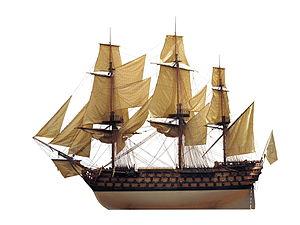
Cette page donne la liste des vaisseaux construits par la France du XVIIᵉ siècle au XIXᵉ siècle.
L'histoire de la marine française de 1715 à 1789 confirme que la Marine française est désormais une force permanente après le difficile enracinement du XVIIᵉ siècle. Réduite à peu de chose en 1715, la Marine royale se reconstruit lentement dans les années 1720-1740 et se montre même très innovante pour tenter de compenser la supériorité de la Royal Navy issue des dernières guerres louis-quatorziennes. Louis XV, qui reprend la politique de paix avec l’Angleterre héritée de la période de la Régence, n’accorde pas à sa flotte la totalité des crédits que lui demandent régulièrement ses ministres ce qui fait plafonner le nombre de vaisseaux, maintient un déficit en frégates et limite souvent à peu de chose l’entraînement à la mer.
Le Commerce de Marseille est un navire de guerre en service dans la Marine française de 1788 à 1793, puis dans la Royal Navy britannique jusqu'en 1802. C'est un vaisseau de ligne de premier rang, portant 118 canons sur trois ponts. Ce vaisseau ne doit pas être confondu avec le Commerce de Marseille, septième navire de la classe Téméraire, lancé en 1785. C'est un bâtiment qui est construit selon les plans types standardisés des ingénieurs Sané et Borda. Il est capturé par la Royal Navy au siège de Toulon et termine sa carrière en tant que bateau-prison quelques années plus tard.